Bure Valley Railway

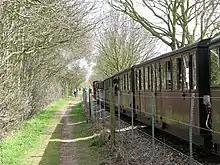
A typical train of Bure Valley Railway stock is heading east towards Buxton.

Passenger rolling stock consists of 29 vehicles, which are usually marshalled so as to form three complete carriage sets, thus allowing for the operation of up to three distinct passenger trains. The 29 vehicles may be further subdivided as below: